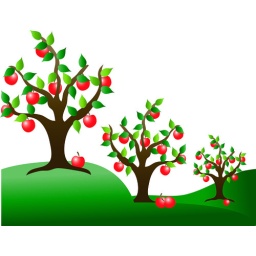
Clip art illustration of apple trees in an orchard.